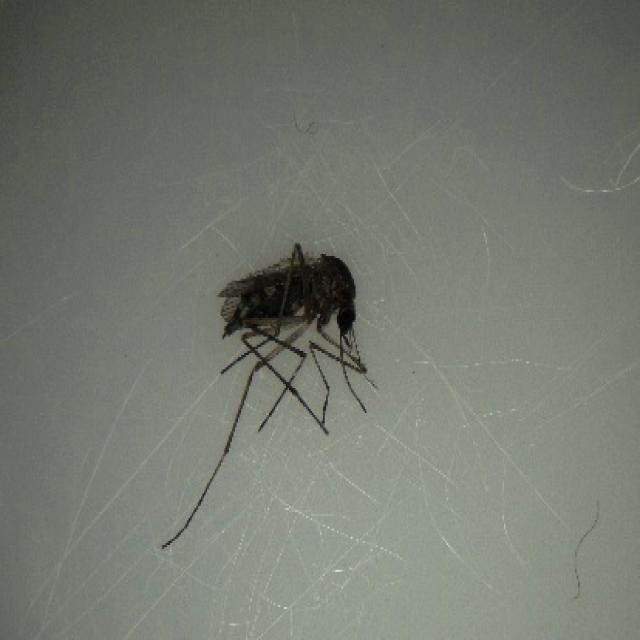
Species: aedes_vexans